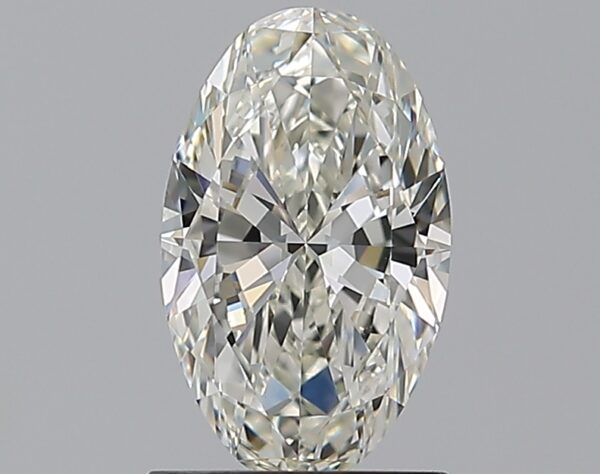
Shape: oval
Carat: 1.2
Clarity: VVS1
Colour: J
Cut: EX
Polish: EX
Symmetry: VG
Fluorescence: M
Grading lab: GIA
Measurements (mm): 9.33 x 5.7 x 3.36